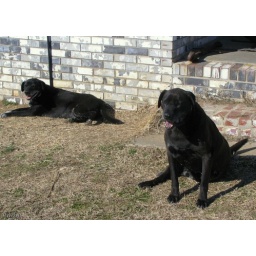
My dogs outside the house in the afternoon. 2-4-09. Ash Hill, MO